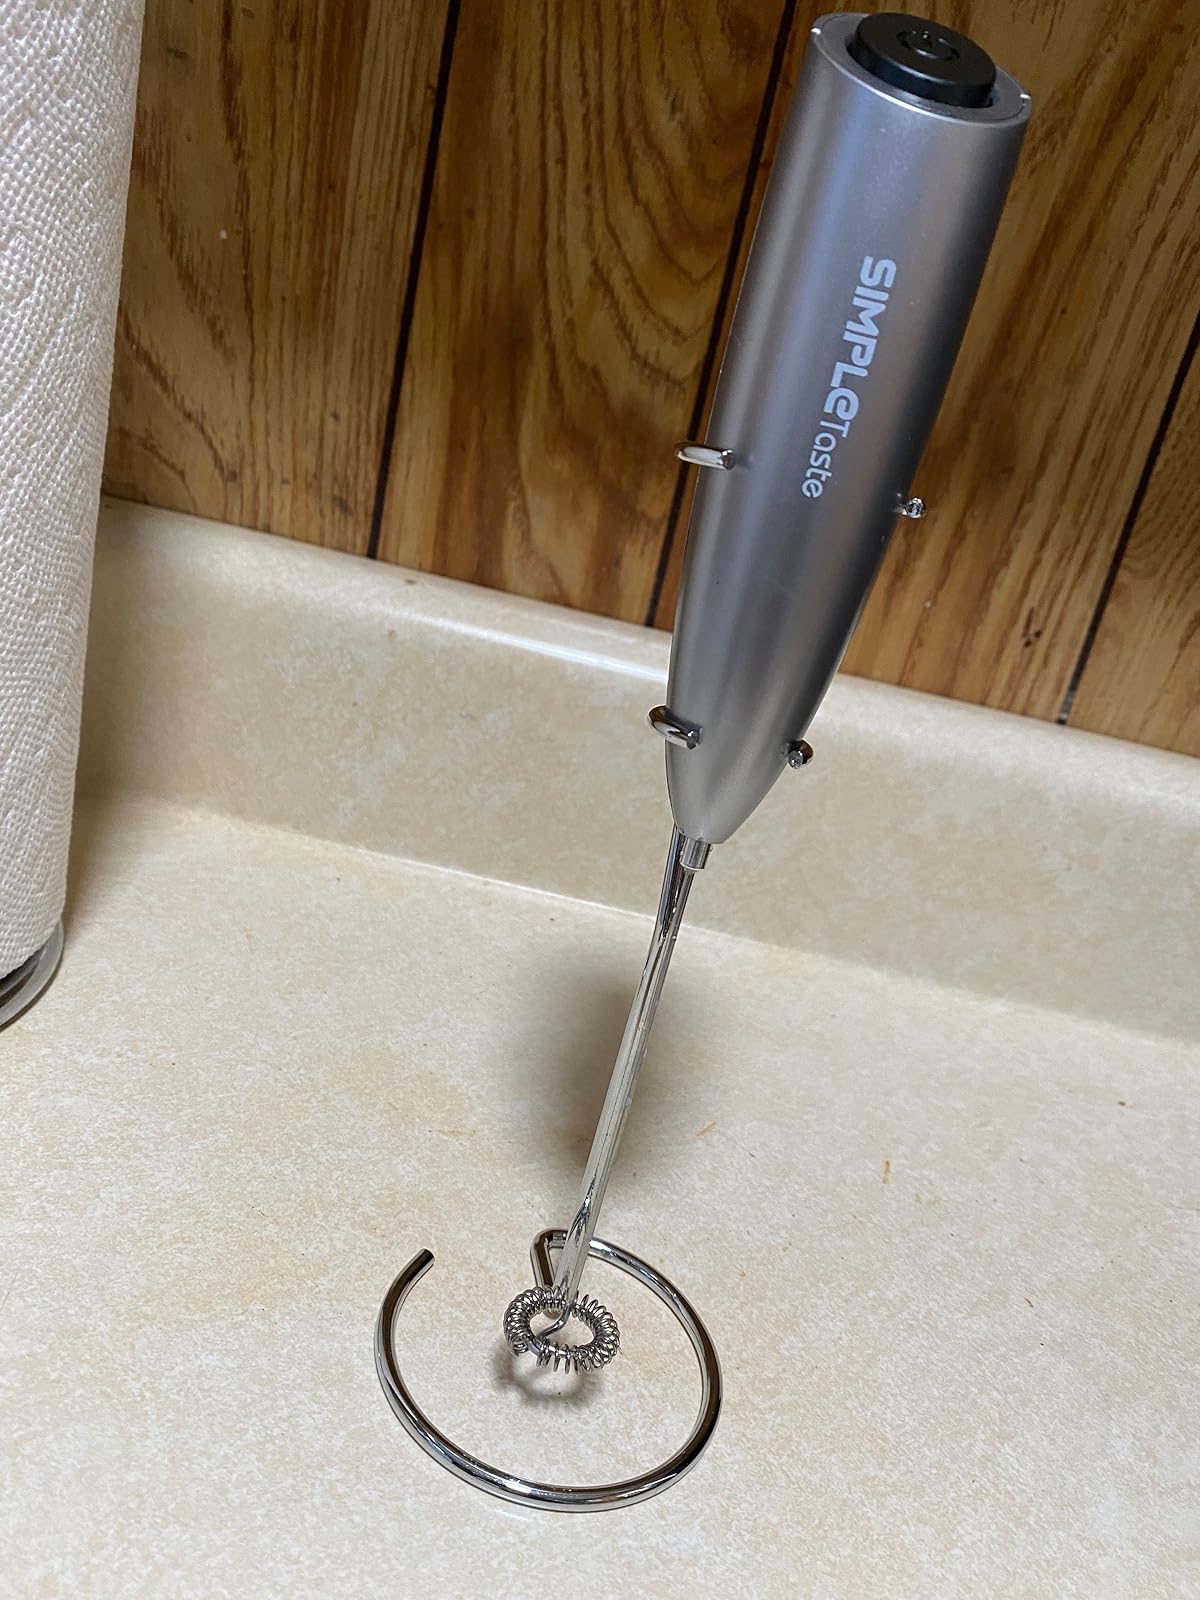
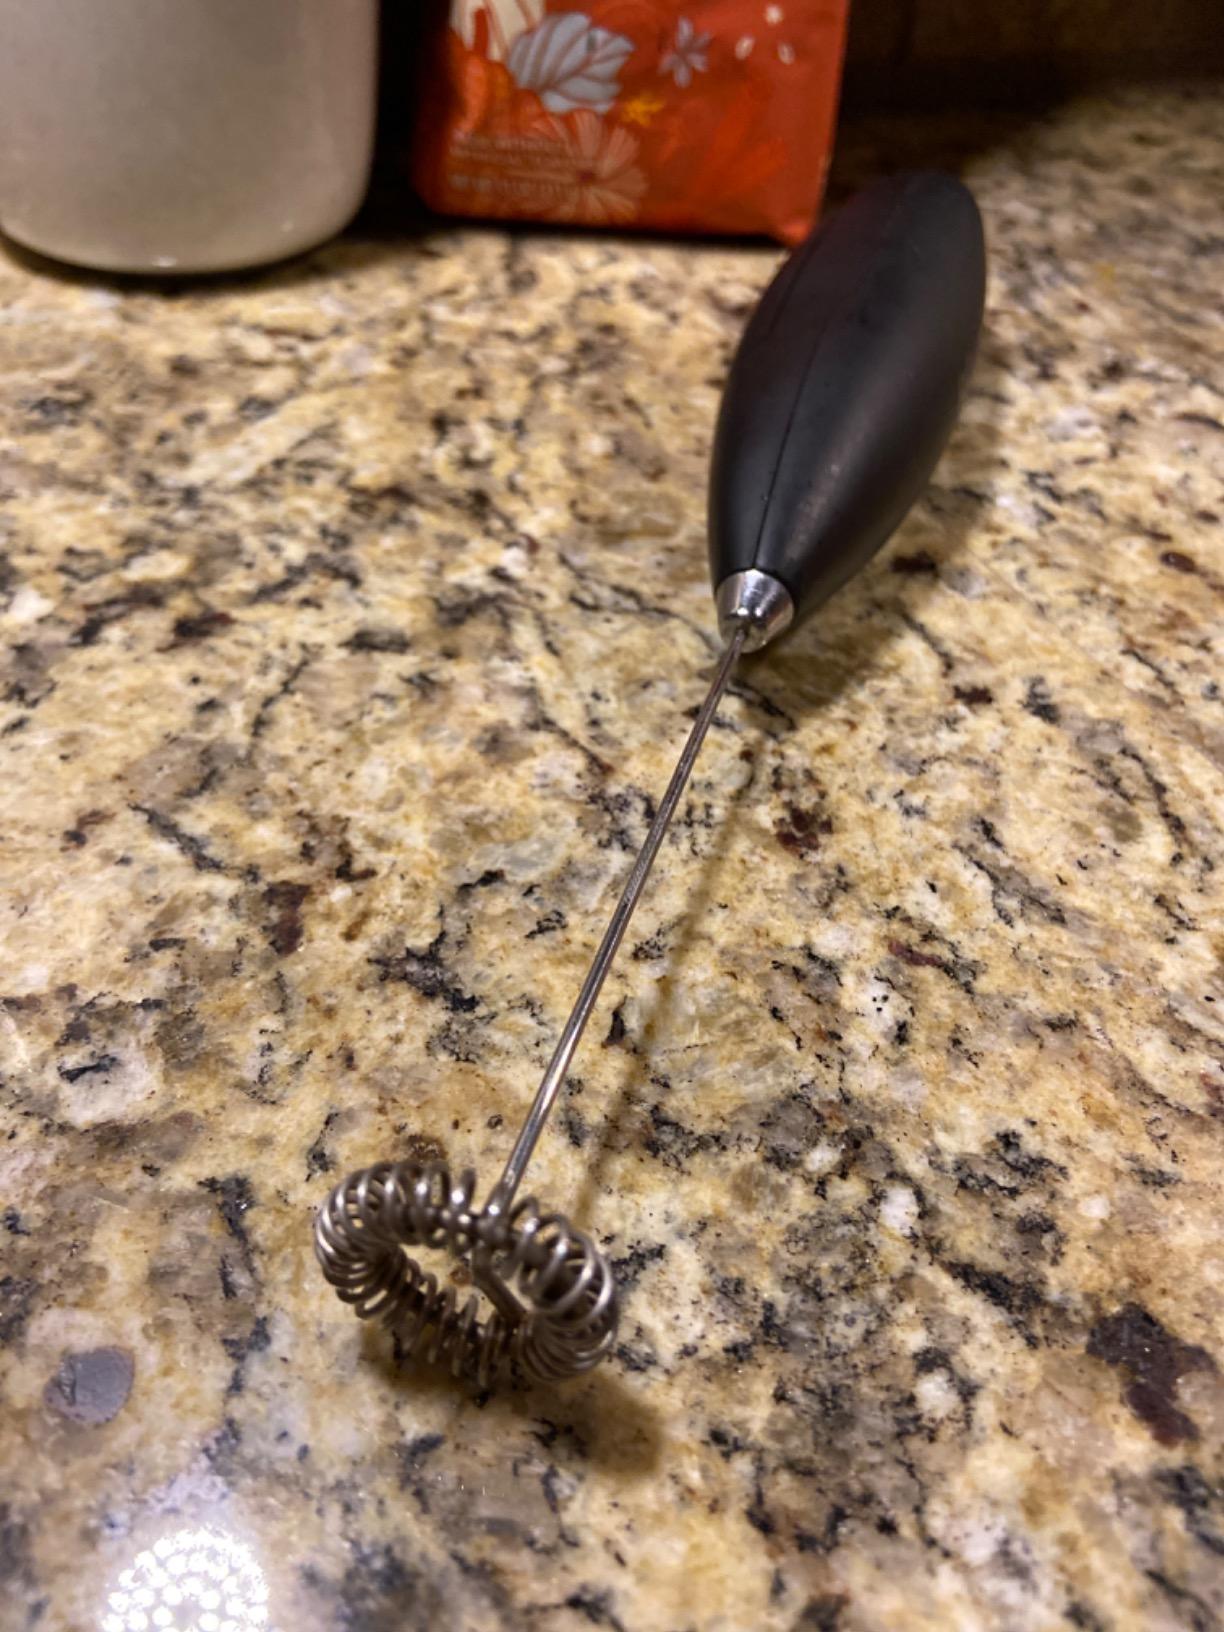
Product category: items_mixer
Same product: no